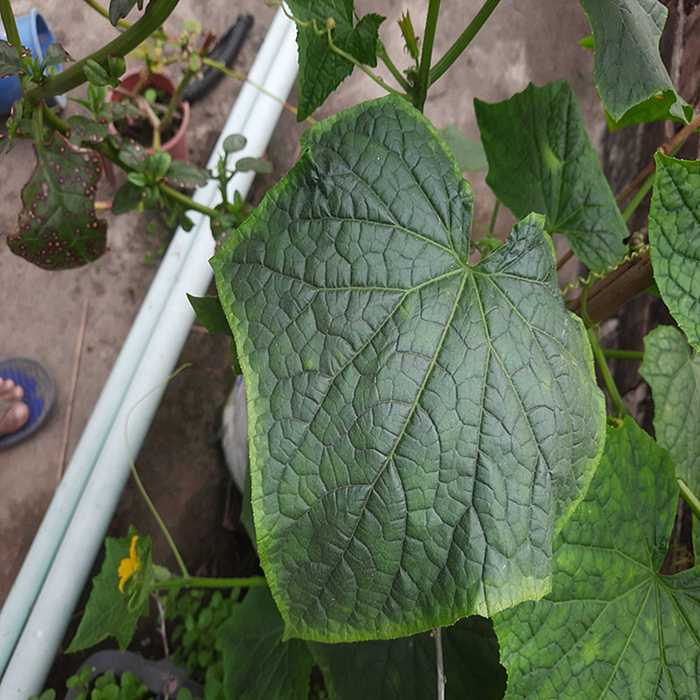
Plant: Cucumber
Label: Fresh leaf